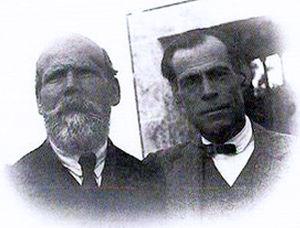
Le saudosismo [sɐwðuˈʒiʒmu], parfois nommé « nostalgisme » en français, est un mouvement littéraire et philosophique apparu au Portugal dans le premier quart du XXe siècle. Inspiré d'une vision du monde fondée sur le sentiment de saudade, le concept est créé par le poète Teixeira de Pascoaes. Il rassemble des intellectuels et des artistes tels que Jaime Cortesão, Leonardo Coimbra, António Carneiro et António Sérgio, ainsi que Fernando Pessoa.